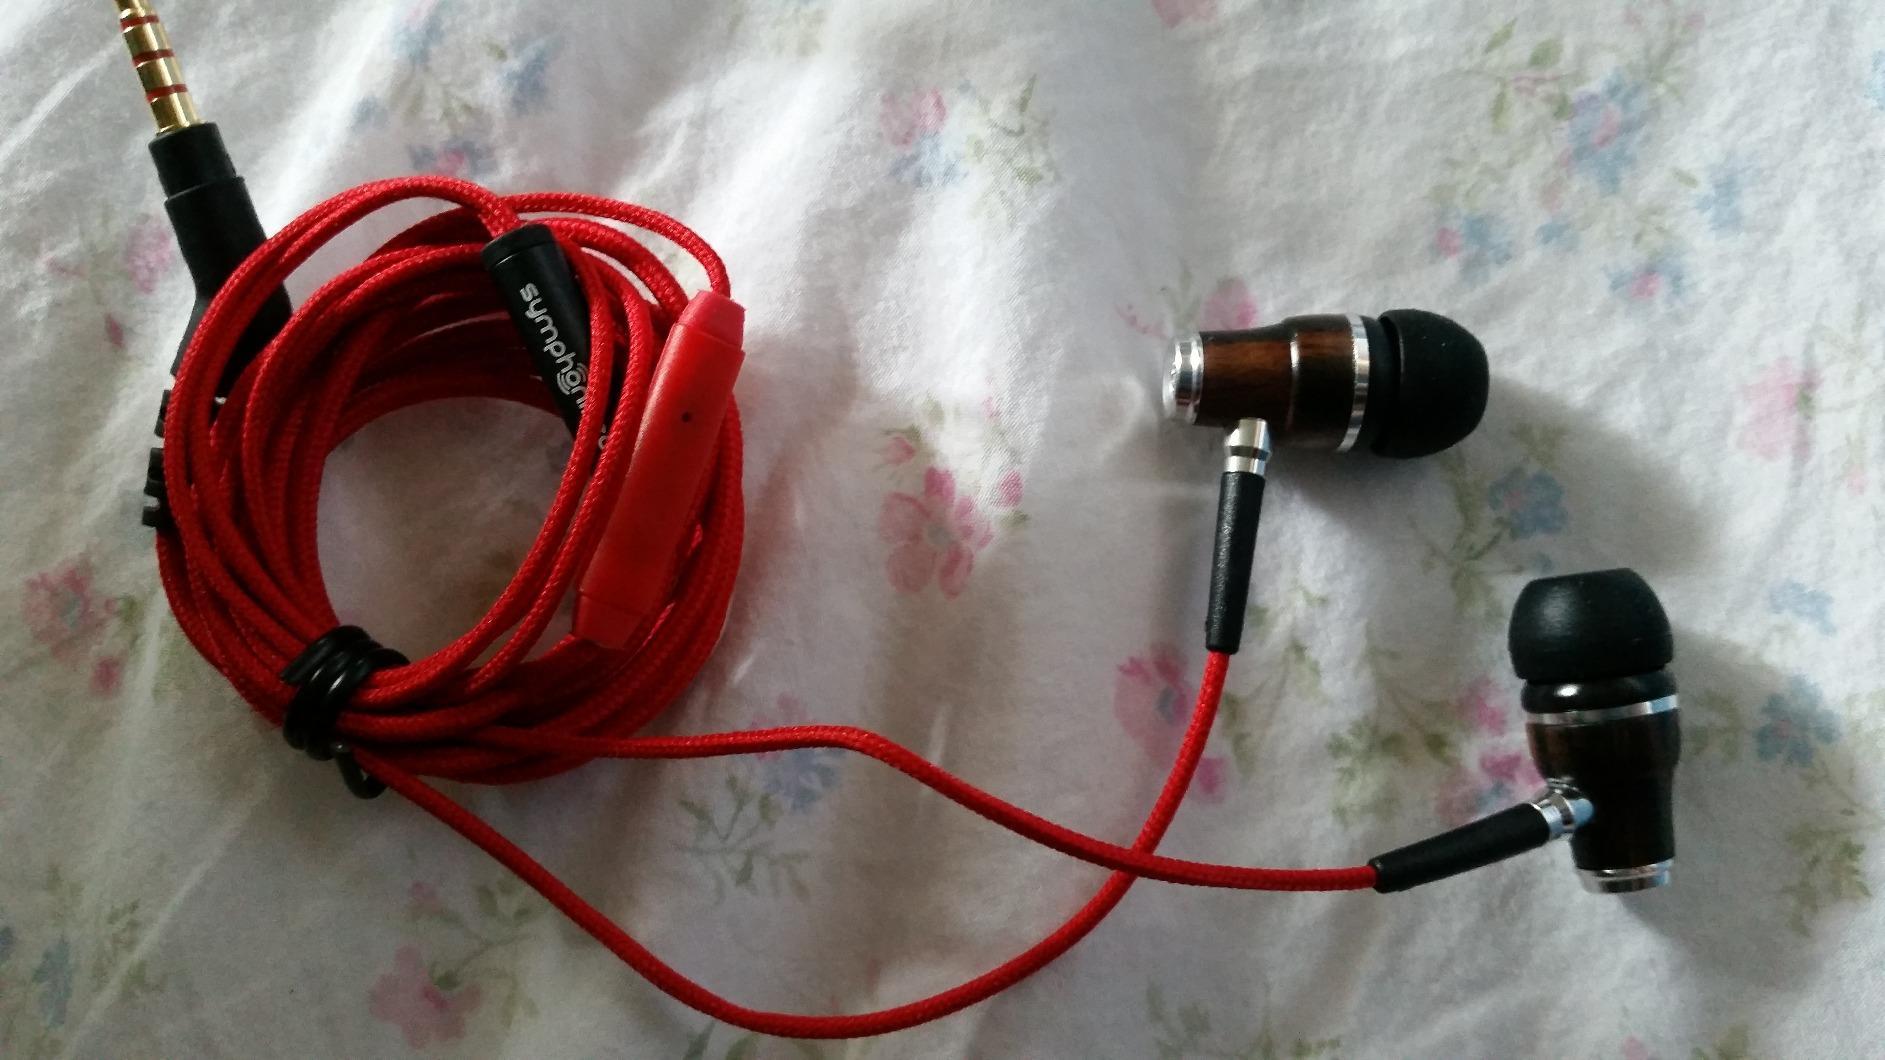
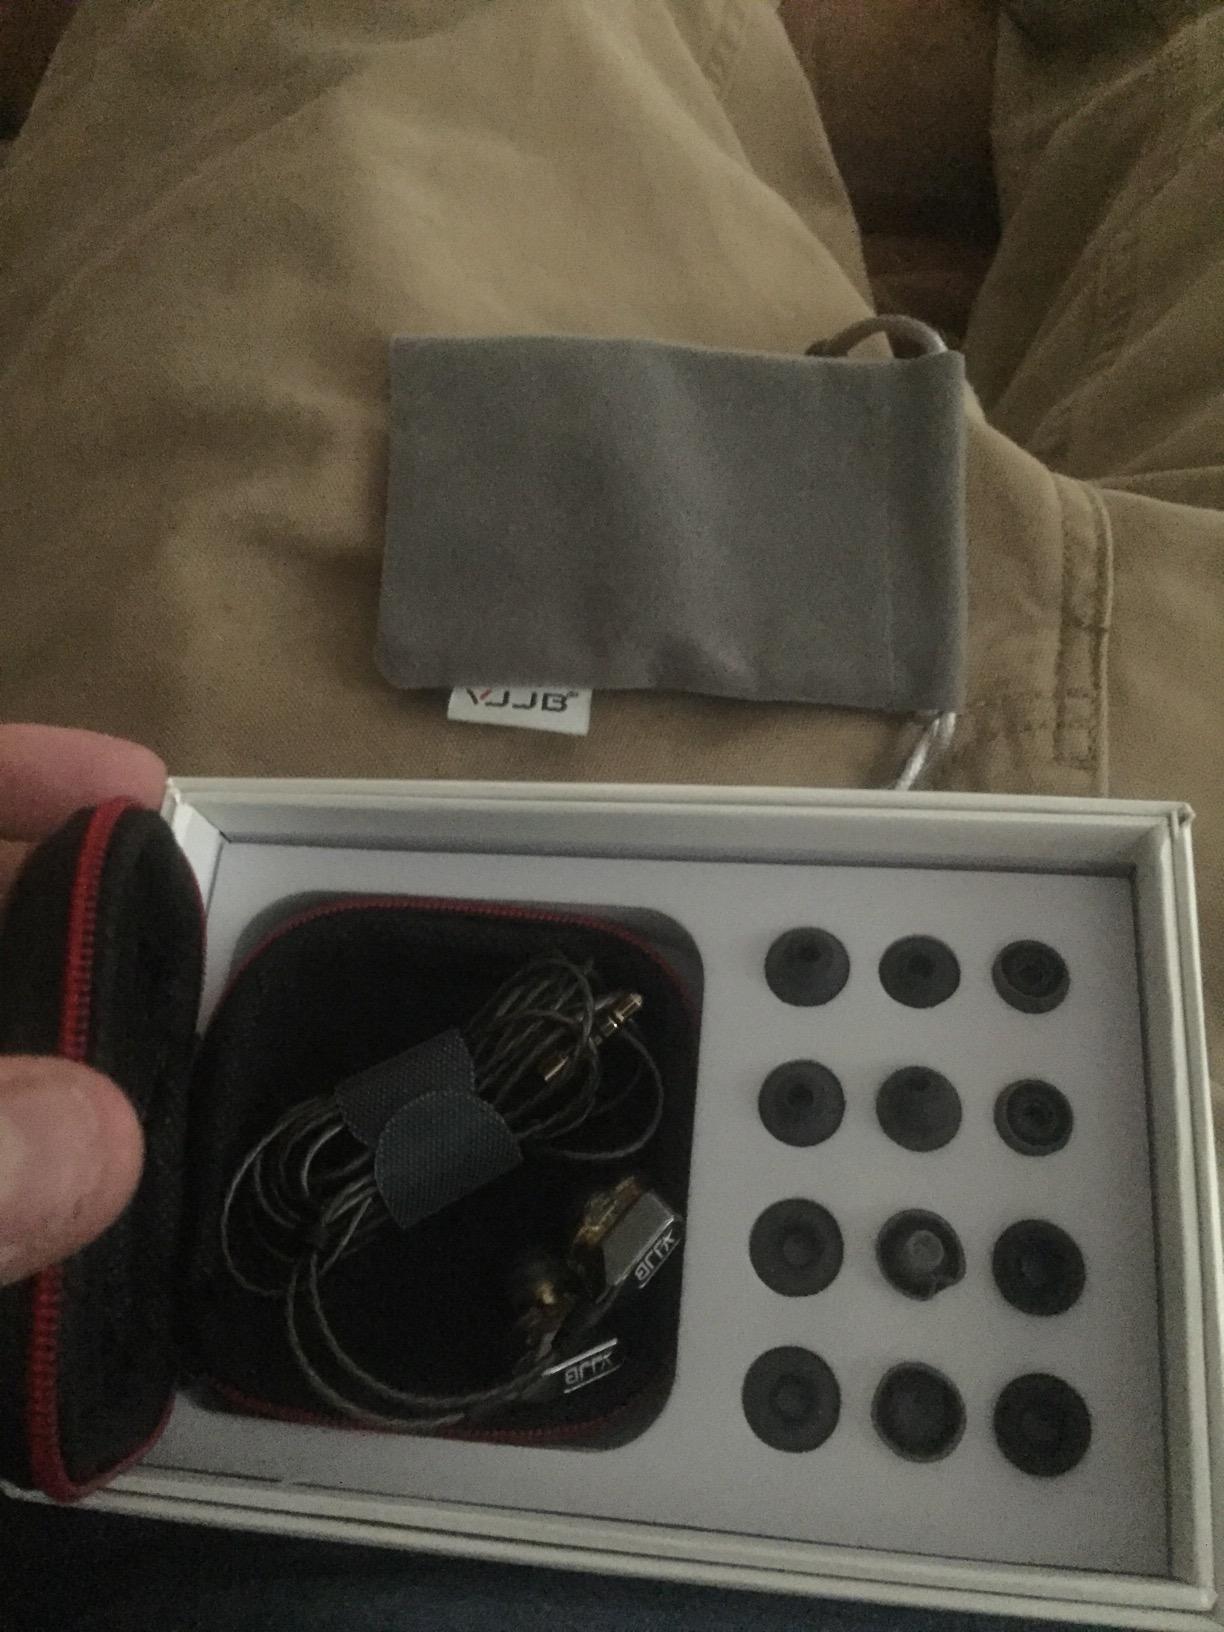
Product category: headphones
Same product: no